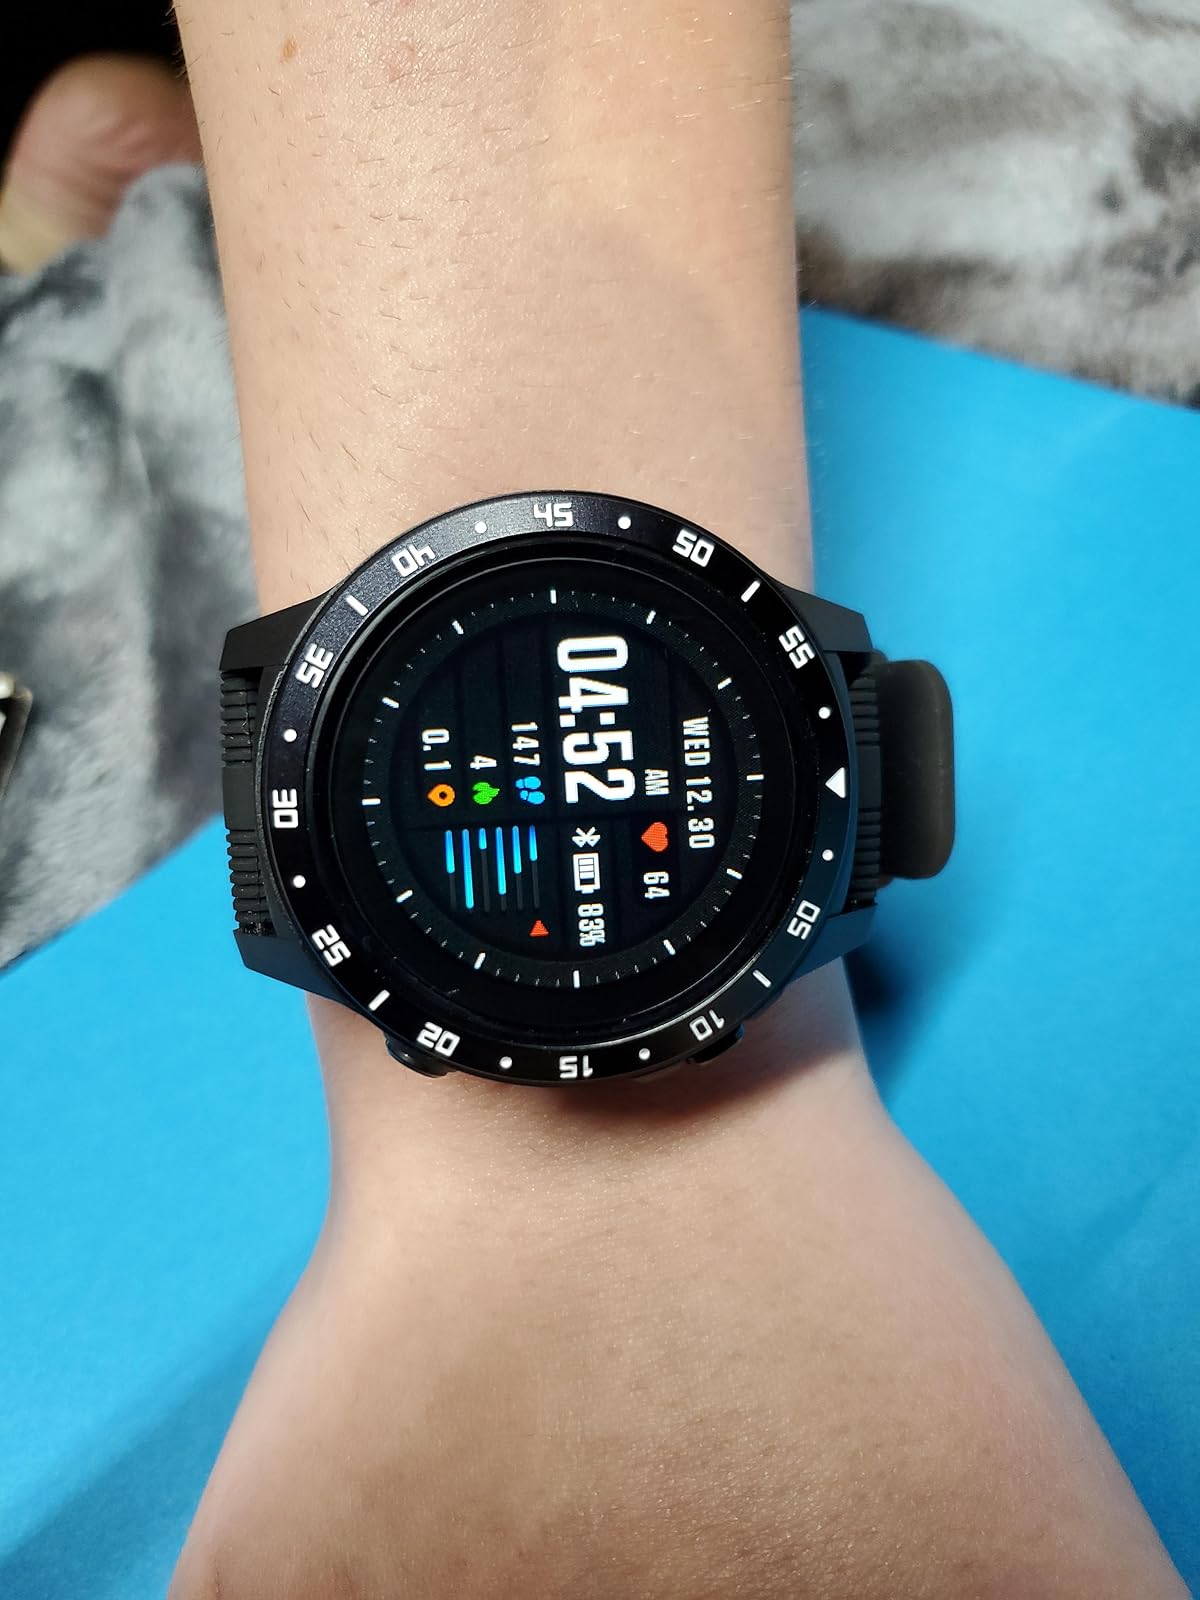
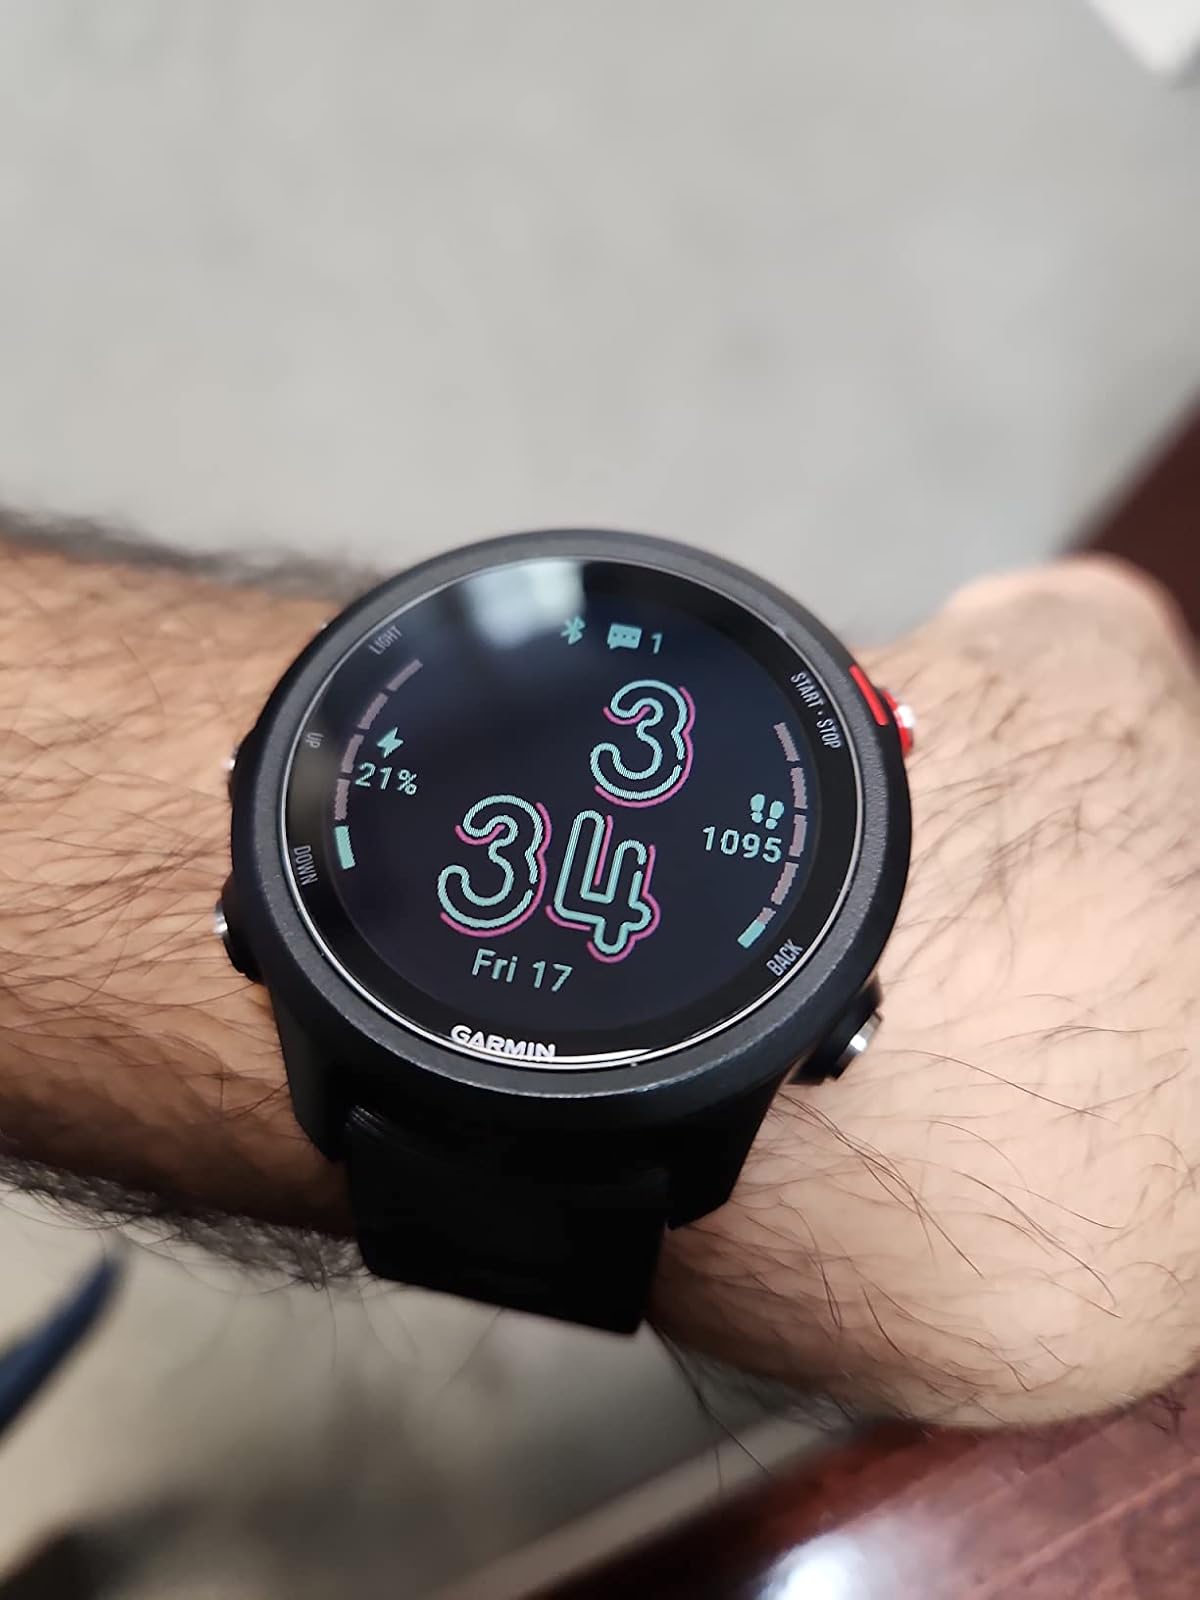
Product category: smartwatch
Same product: no